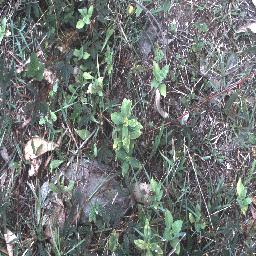
Label: negative